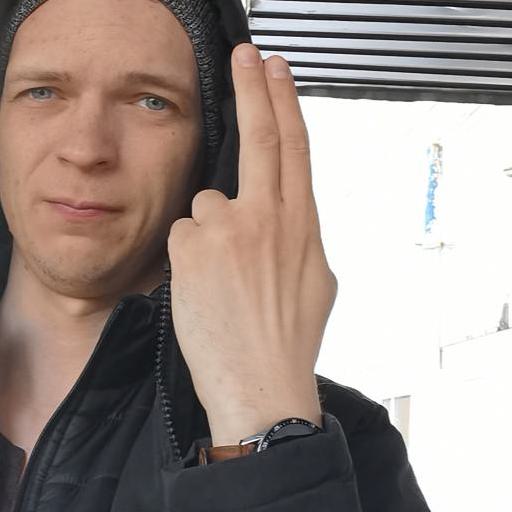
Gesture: two_up_inverted